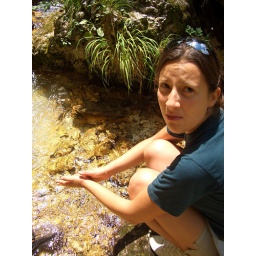
the mountain streams can freeze up your hands even if the air is as hot as in an oven